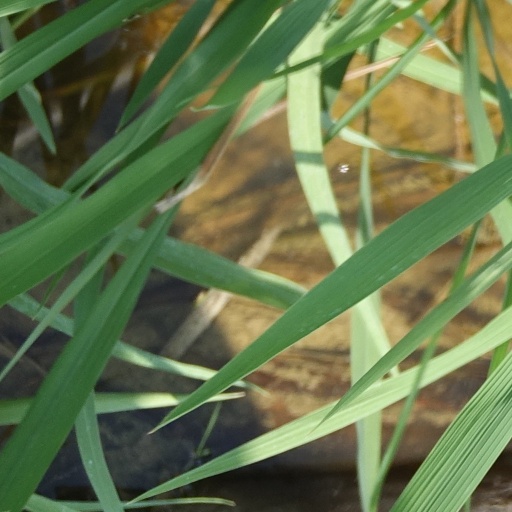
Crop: rice